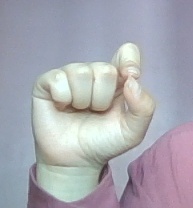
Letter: fa